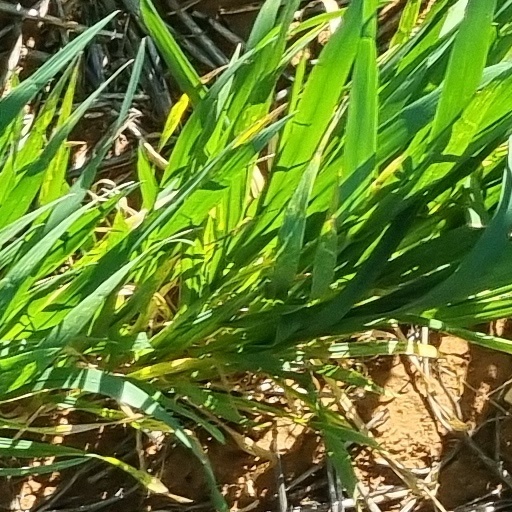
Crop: wheat